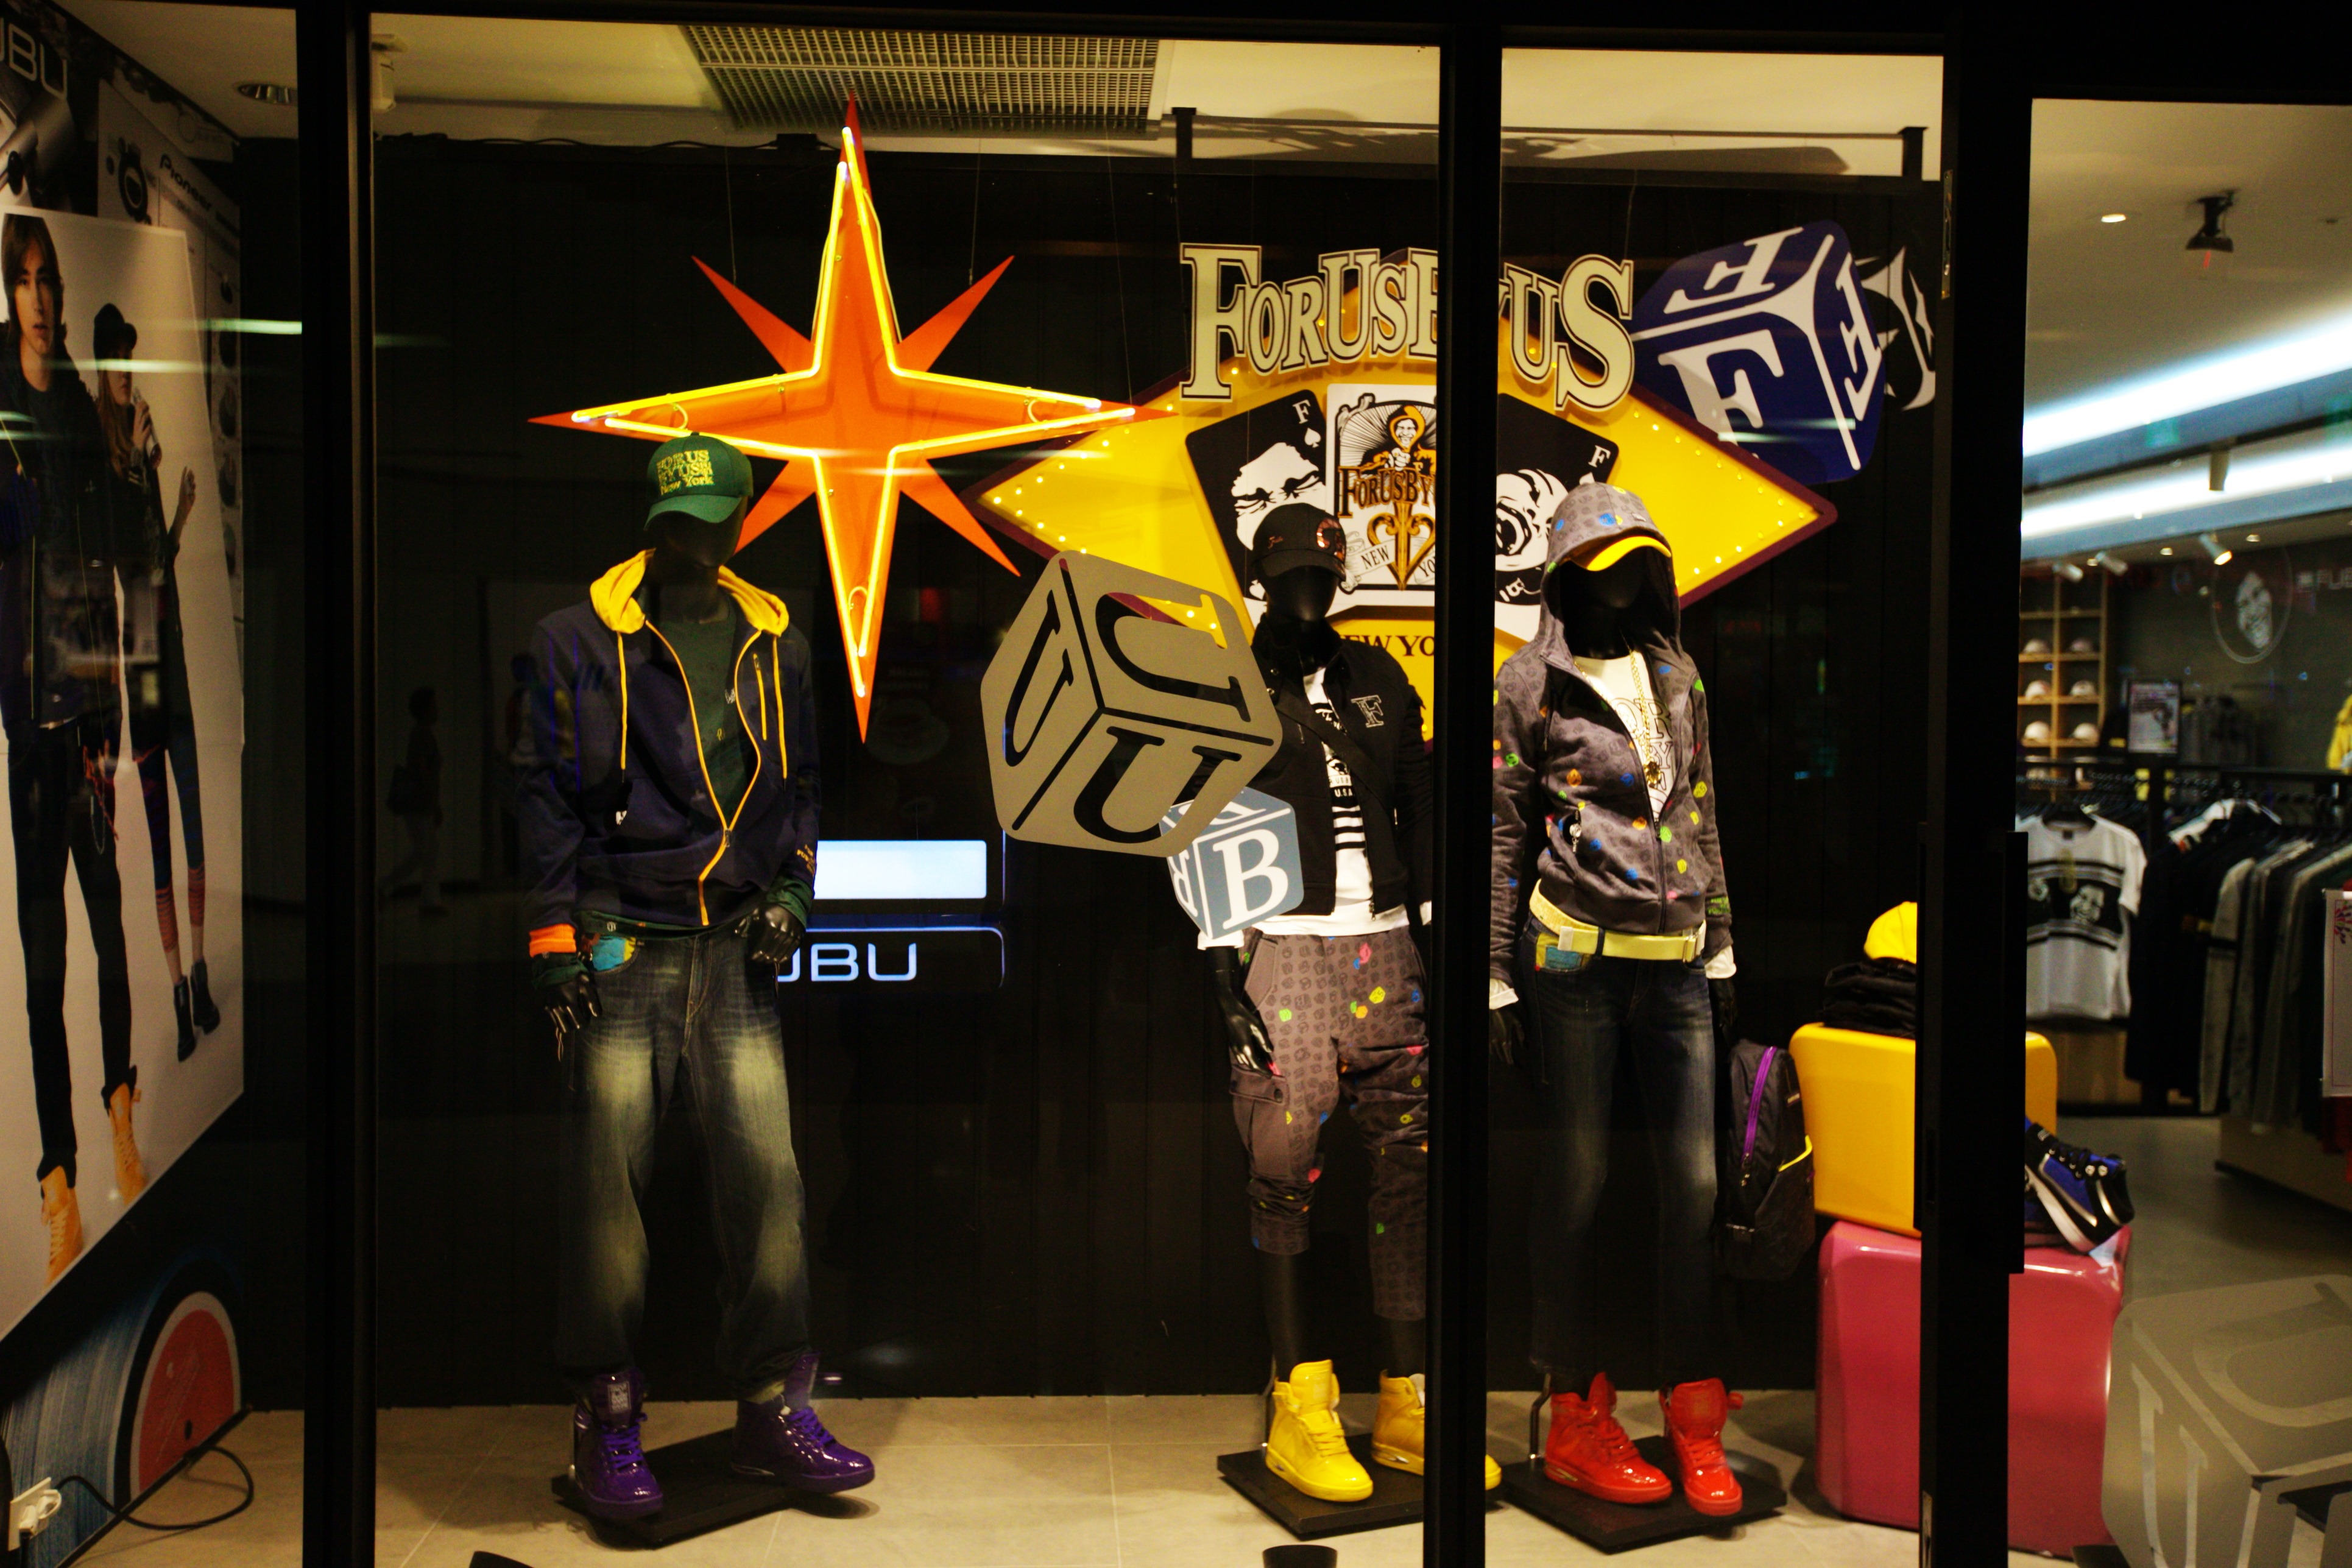
advertising, fashion, art, tourist attraction, exhibition, clothes, comics, seoul, display window